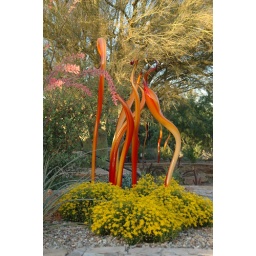
BG Orange glass in yellow flowers Chihuly Exhibit